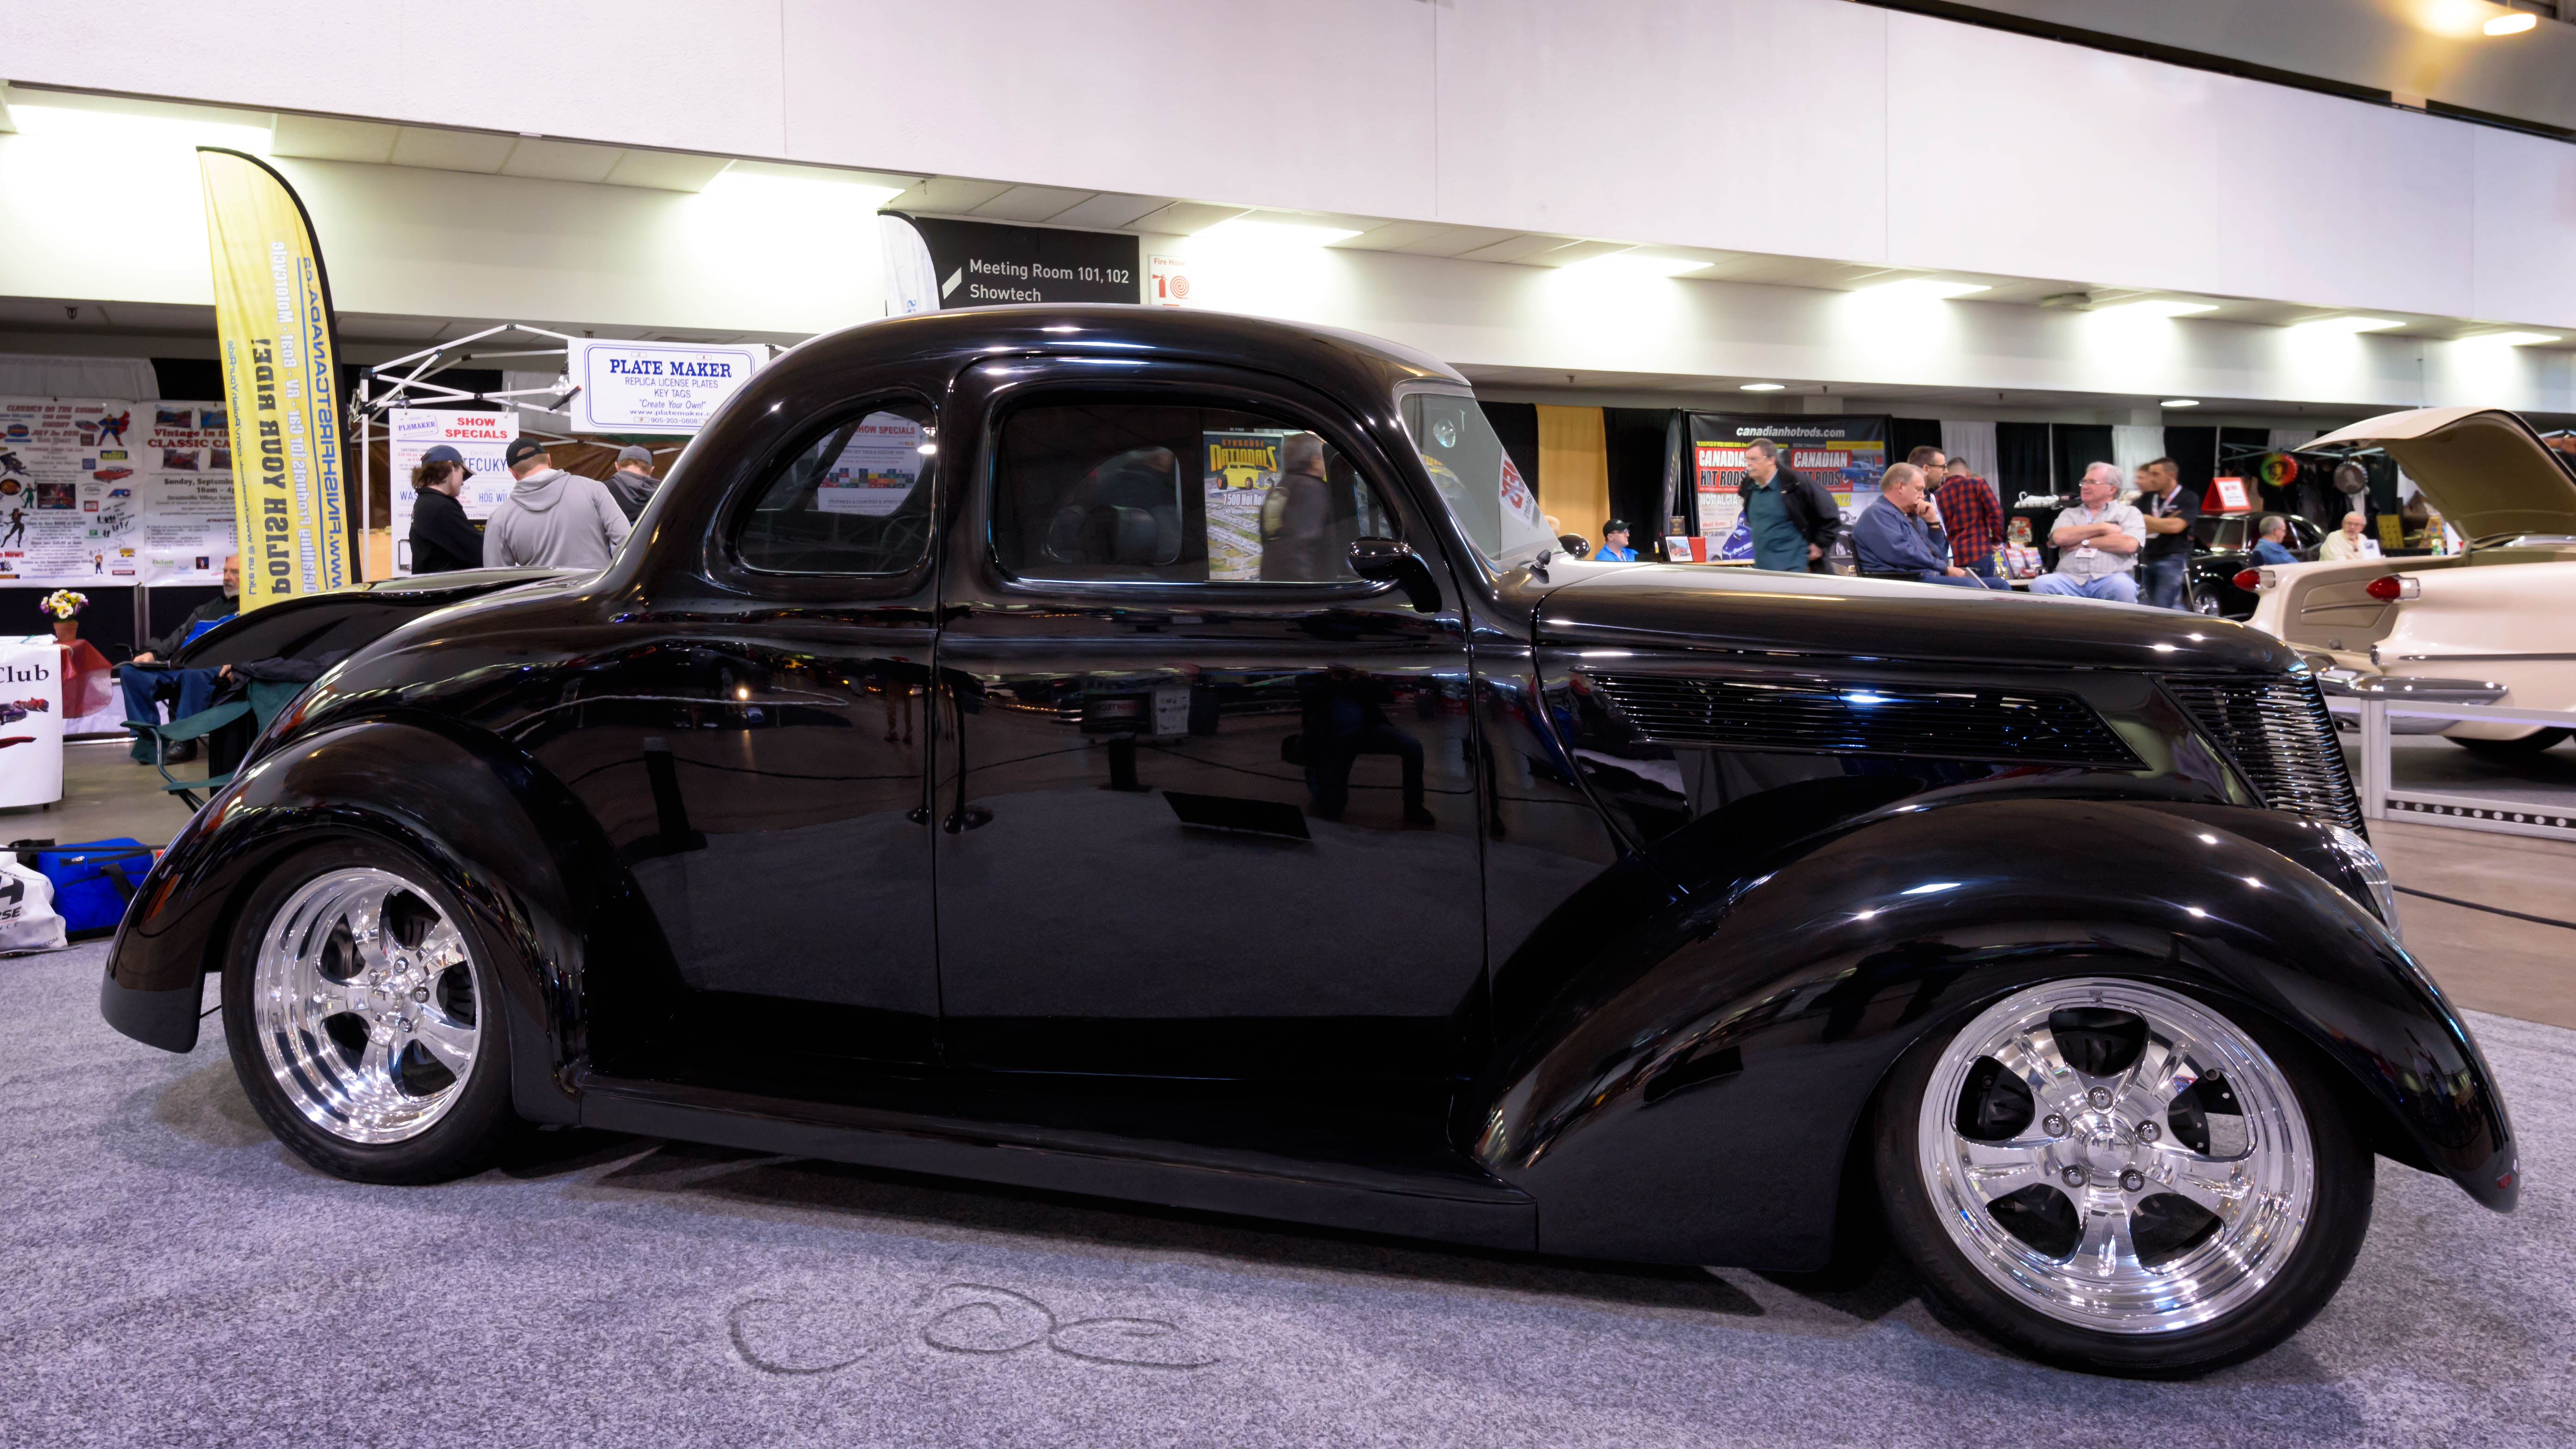
car, wheel, vehicle, show, nikon, motor vehicle, vintage car, 2015, international, publicdomain, ford, canada, sedan, centre, d750, mississauga, ontario, custom, motorama, otherkeywords, ca, antique car, hot rod, auto show, land vehicle, automobile make, automotive exterior, compact car, automotive design, luxury vehicle, custom car